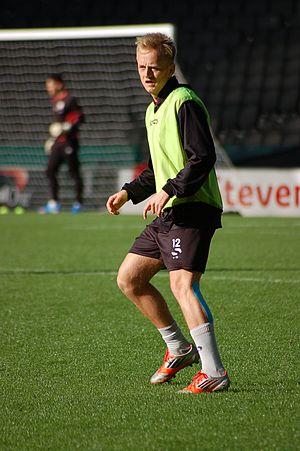
Ben Reeves, né le 19 novembre 1991 à Verwood dans le Dorset en Angleterre, est un footballeur international nord-irlandais. Il évolue au poste de milieu de terrain à Milton Keynes Dons.